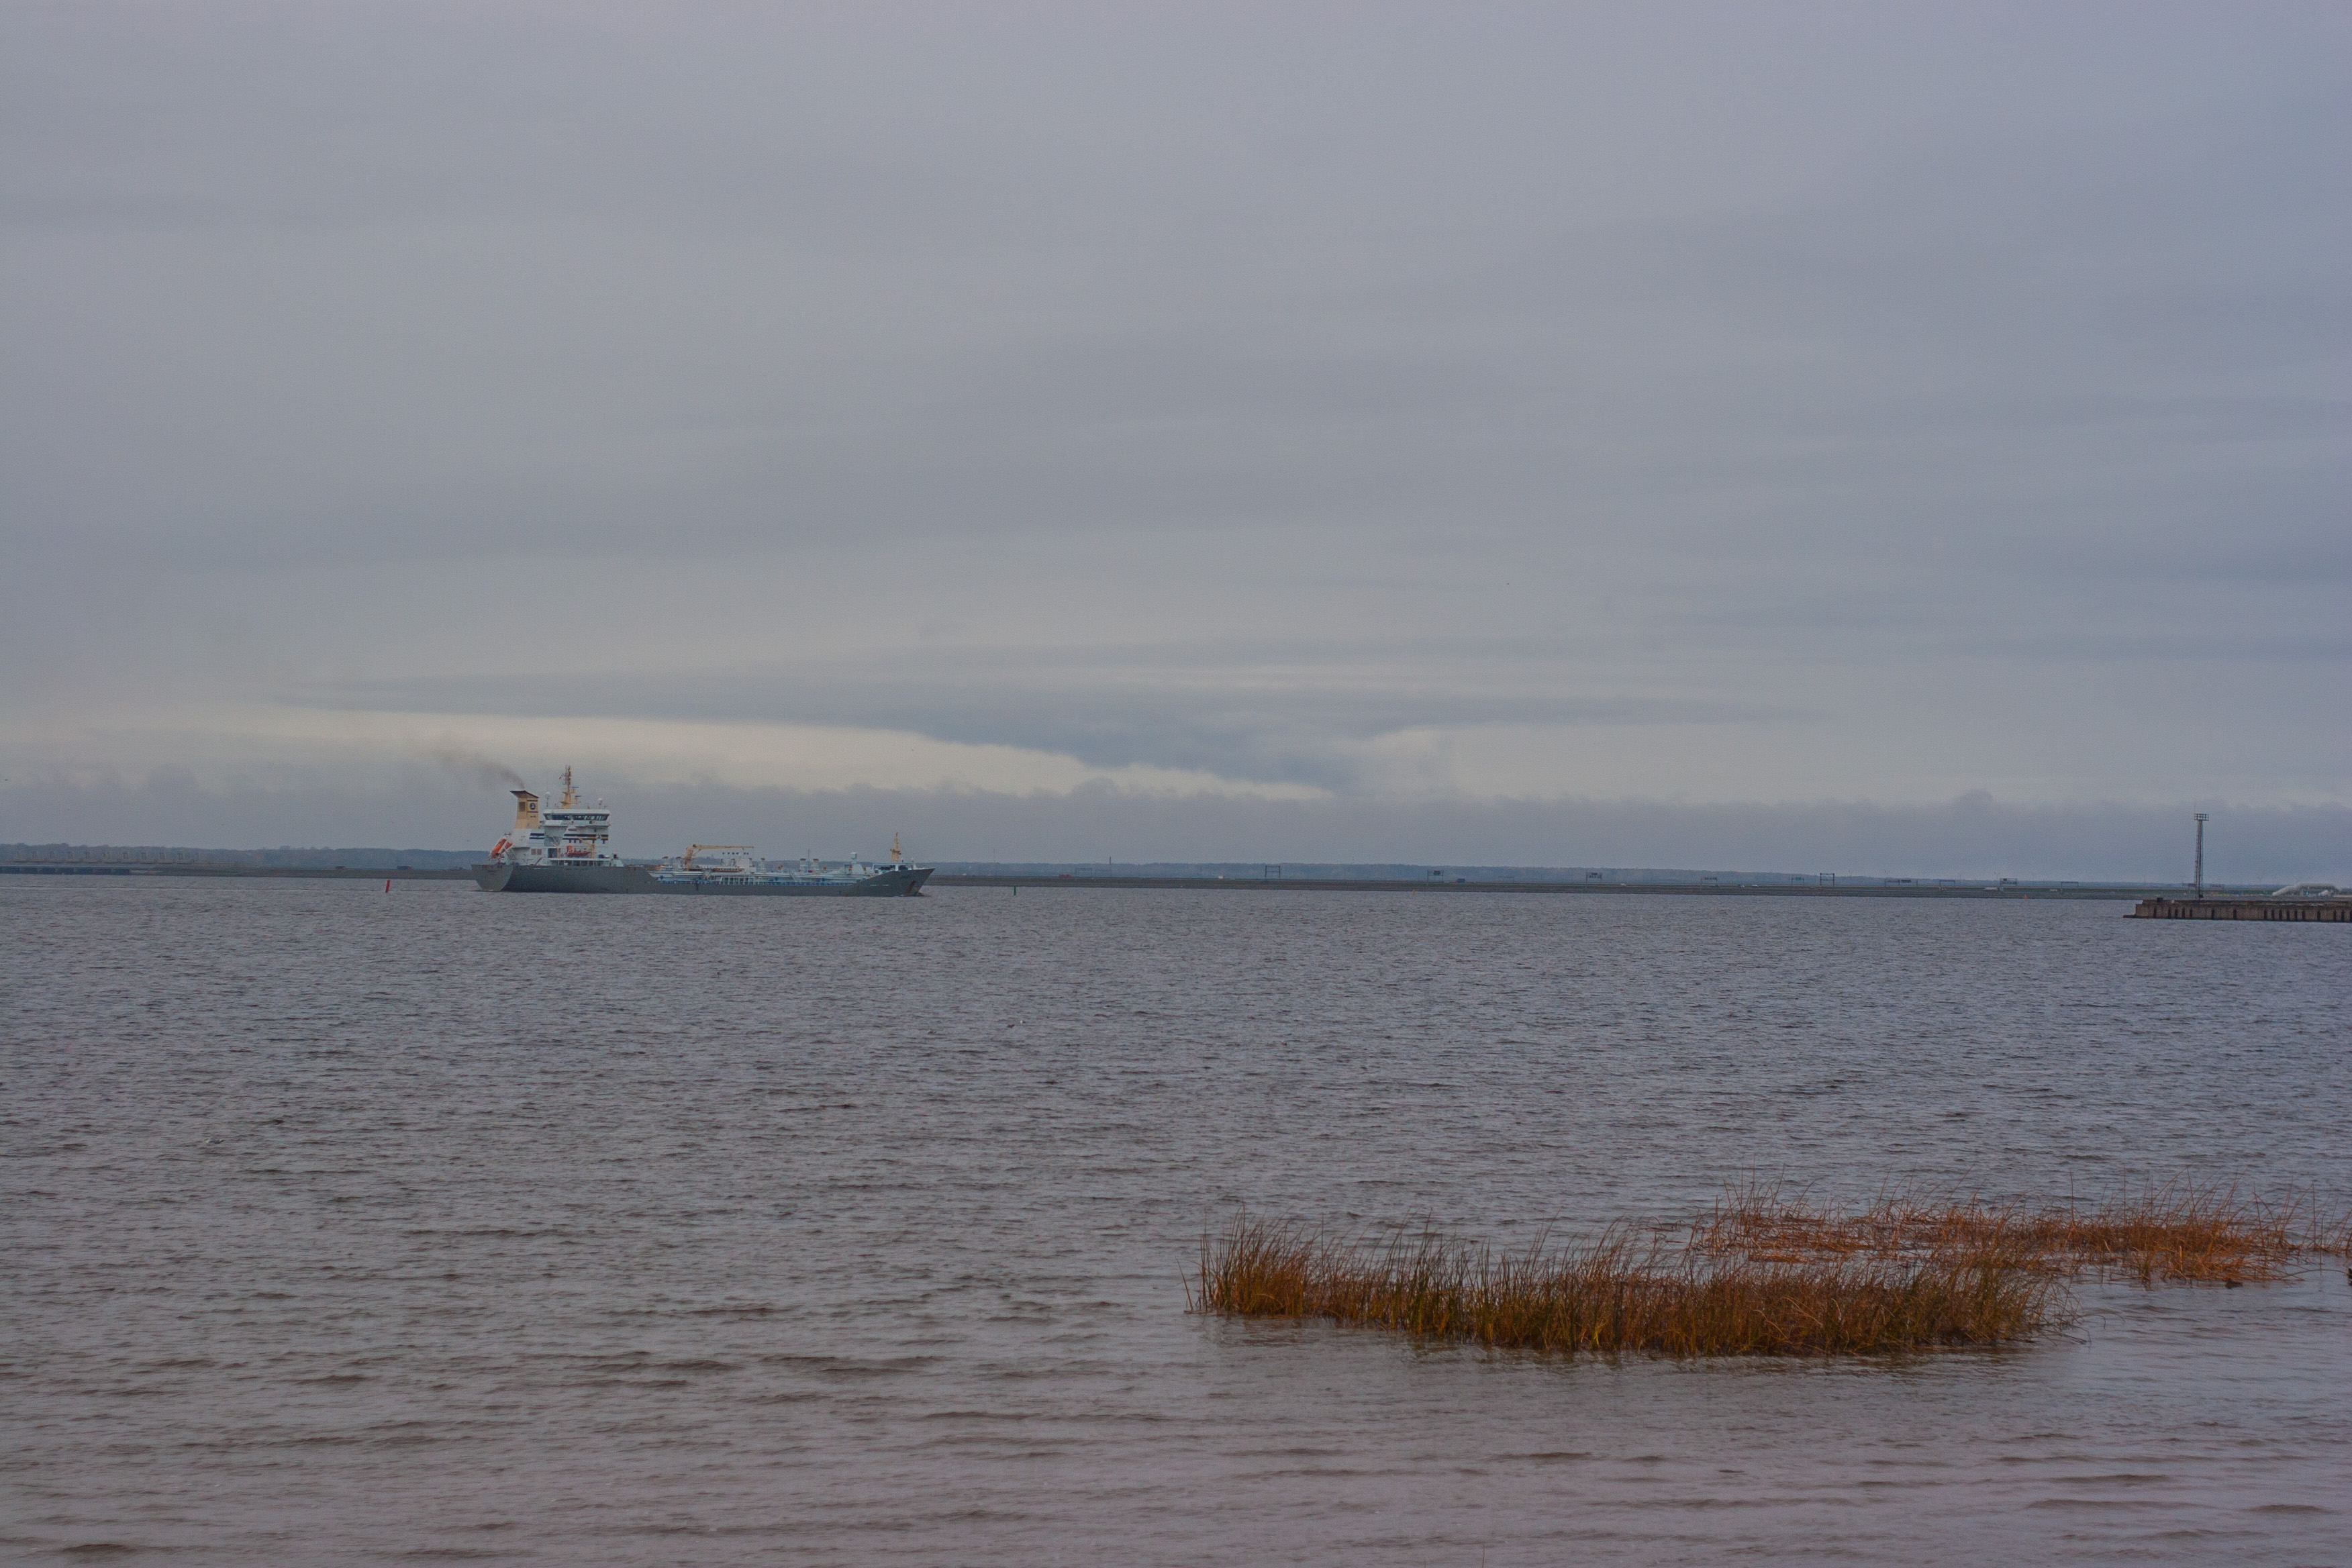
image, sky, sea, horizon, waterway, calm, vehicle, sound, boat, cloud, ocean, river, channel, watercraft, coast, ship, bulk carrier, loch, bay